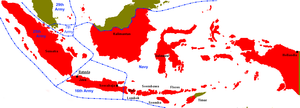
Les Indes orientales néerlandaises furent occupées par l'Empire du Japon durant la Seconde Guerre mondiale de mars 1942 à 1945. Cette période marque la fin de la colonisation néerlandaise et les changements qu'elle provoqua rendirent possible en 1945 la révolution nationale indonésienne, encore impensable 3 ans auparavant.